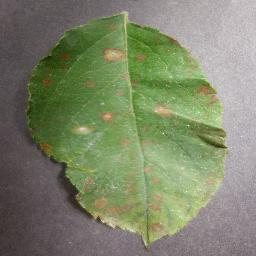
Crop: apple
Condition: cedar_rust